2015–16 UEFA Youth League

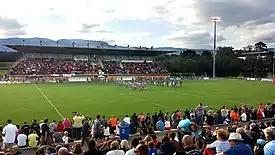
The Colovray Stadium in Nyon hosted the semi-finals and final.

The 2015–16 UEFA Youth League was the third season of the UEFA Youth League, a European youth club football competition organised by UEFA.